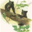
Label: bear